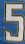
Number: 5